Coleman W. Avery

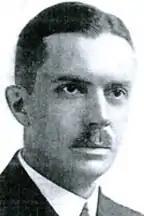

Coleman W. Avery (February 22, 1880 – March 14, 1938) was an American judge. He came from a prominent, wealthy family in Cincinnati, Ohio, in the United States. He was appointed as a justice of the Ohio Supreme Court in 1920. He killed himself after murdering his wife in 1938.